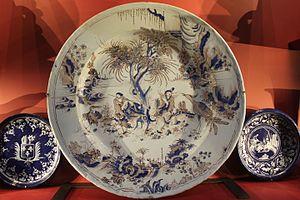
Plat d'apparat à décor de chinoiseries - Nevers - 1660-1680 - Louvre - Inv OA 12546 - Faïence de grand feu en camaïeu de bleu et manganèse sur émail blanc bleuté - Deux chinois dégustant des dattes suscitent la convoitise d'un héron (à droite) et d'un flamant ( à gauche)